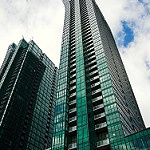
Label: buildings